How to Create a Mind

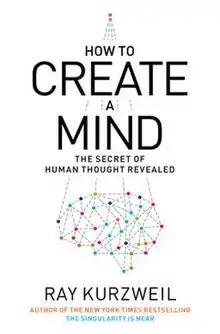

How to Create a Mind: The Secret of Human Thought Revealed is a non-fiction book about brains, both human and artificial, by the inventor and futurist Ray Kurzweil. First published in hardcover on November 13, 2012 by Viking Press it became a "New York Times" Best Seller. It has received attention from "The Washington Post", "The New York Times" and "The New Yorker".